Jisk'a Iru Muqu

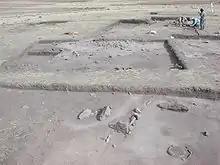
Excavations at the site of Jisk'a Iru Muqu in 2002

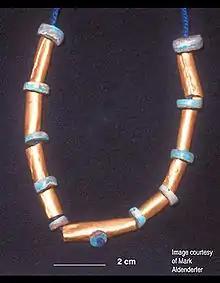
Gold necklace recovered from Jiskairumoko

Jisk'a Iru Muqu (Aymara, "jisk'a" small, "iru" a type of grass, "(Festuca orthophylla)", "muqu" knot; joint of a part of the reed, also spelled "Jiskairumoko, Jisk'airumoko") is a pre-Columbian archaeological site south-east of Puno, Peru. The site lies in the mountains at elevation 4,115 meters (13,500 feet), in the Aymara community of Jachacachi, adjacent to the Ilave River drainage, of the Lake Titicaca Basin, Peru. Occupation of Jisk'a Iru Muqu spans from the Late Archaic to the Formative.